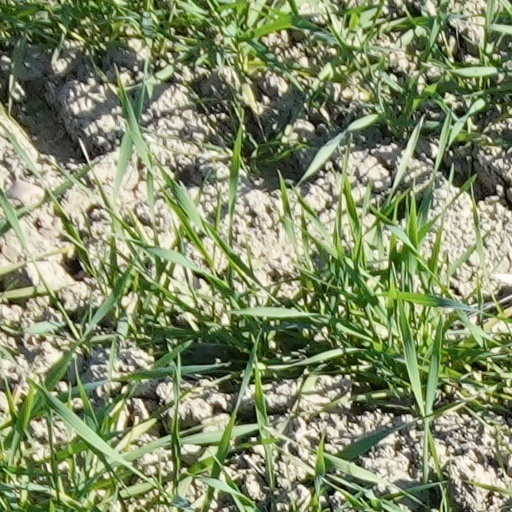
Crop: wheat